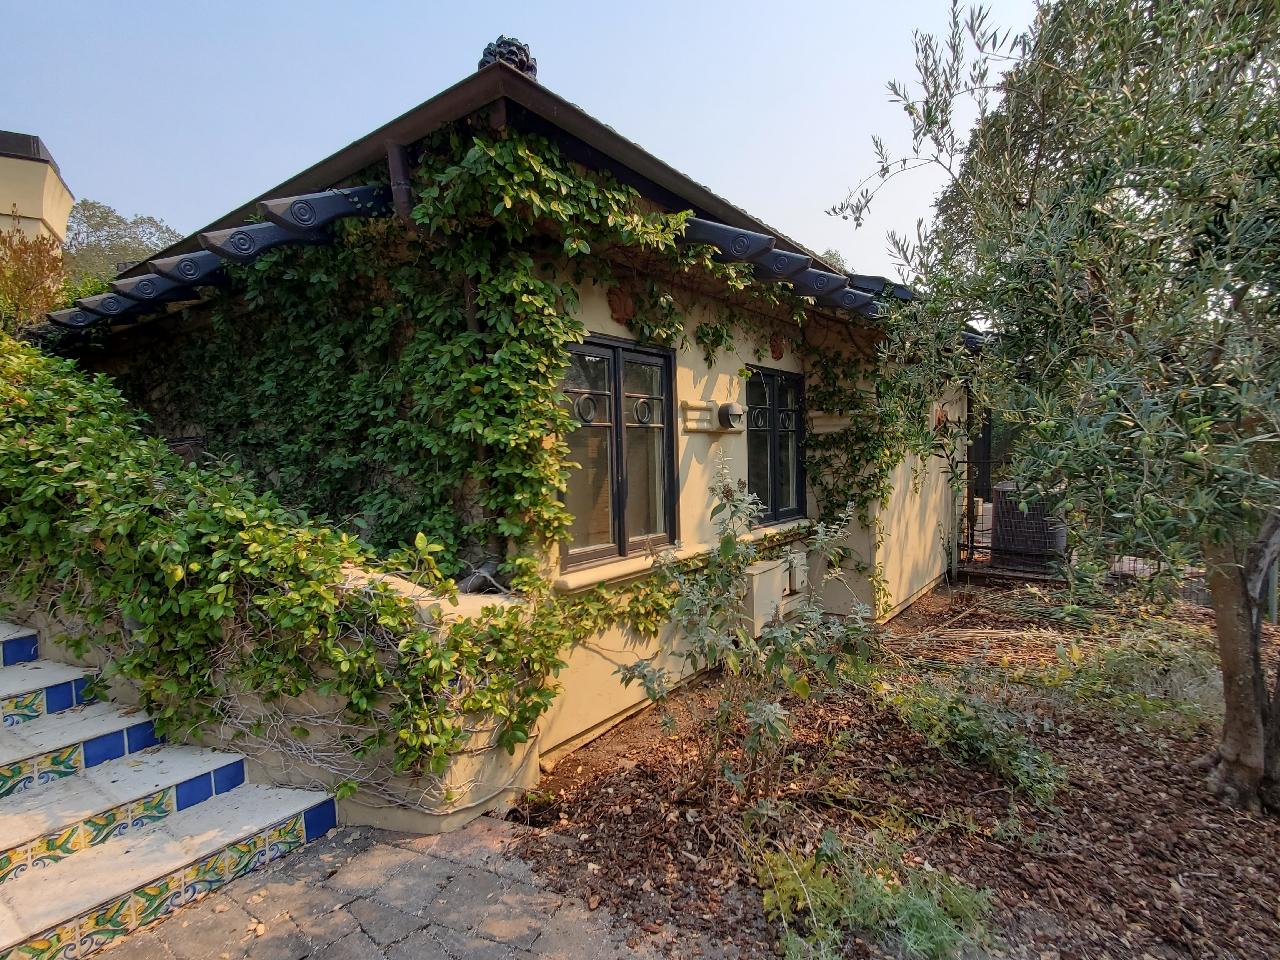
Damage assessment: no_damage